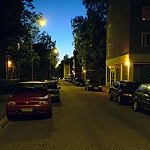
Label: street